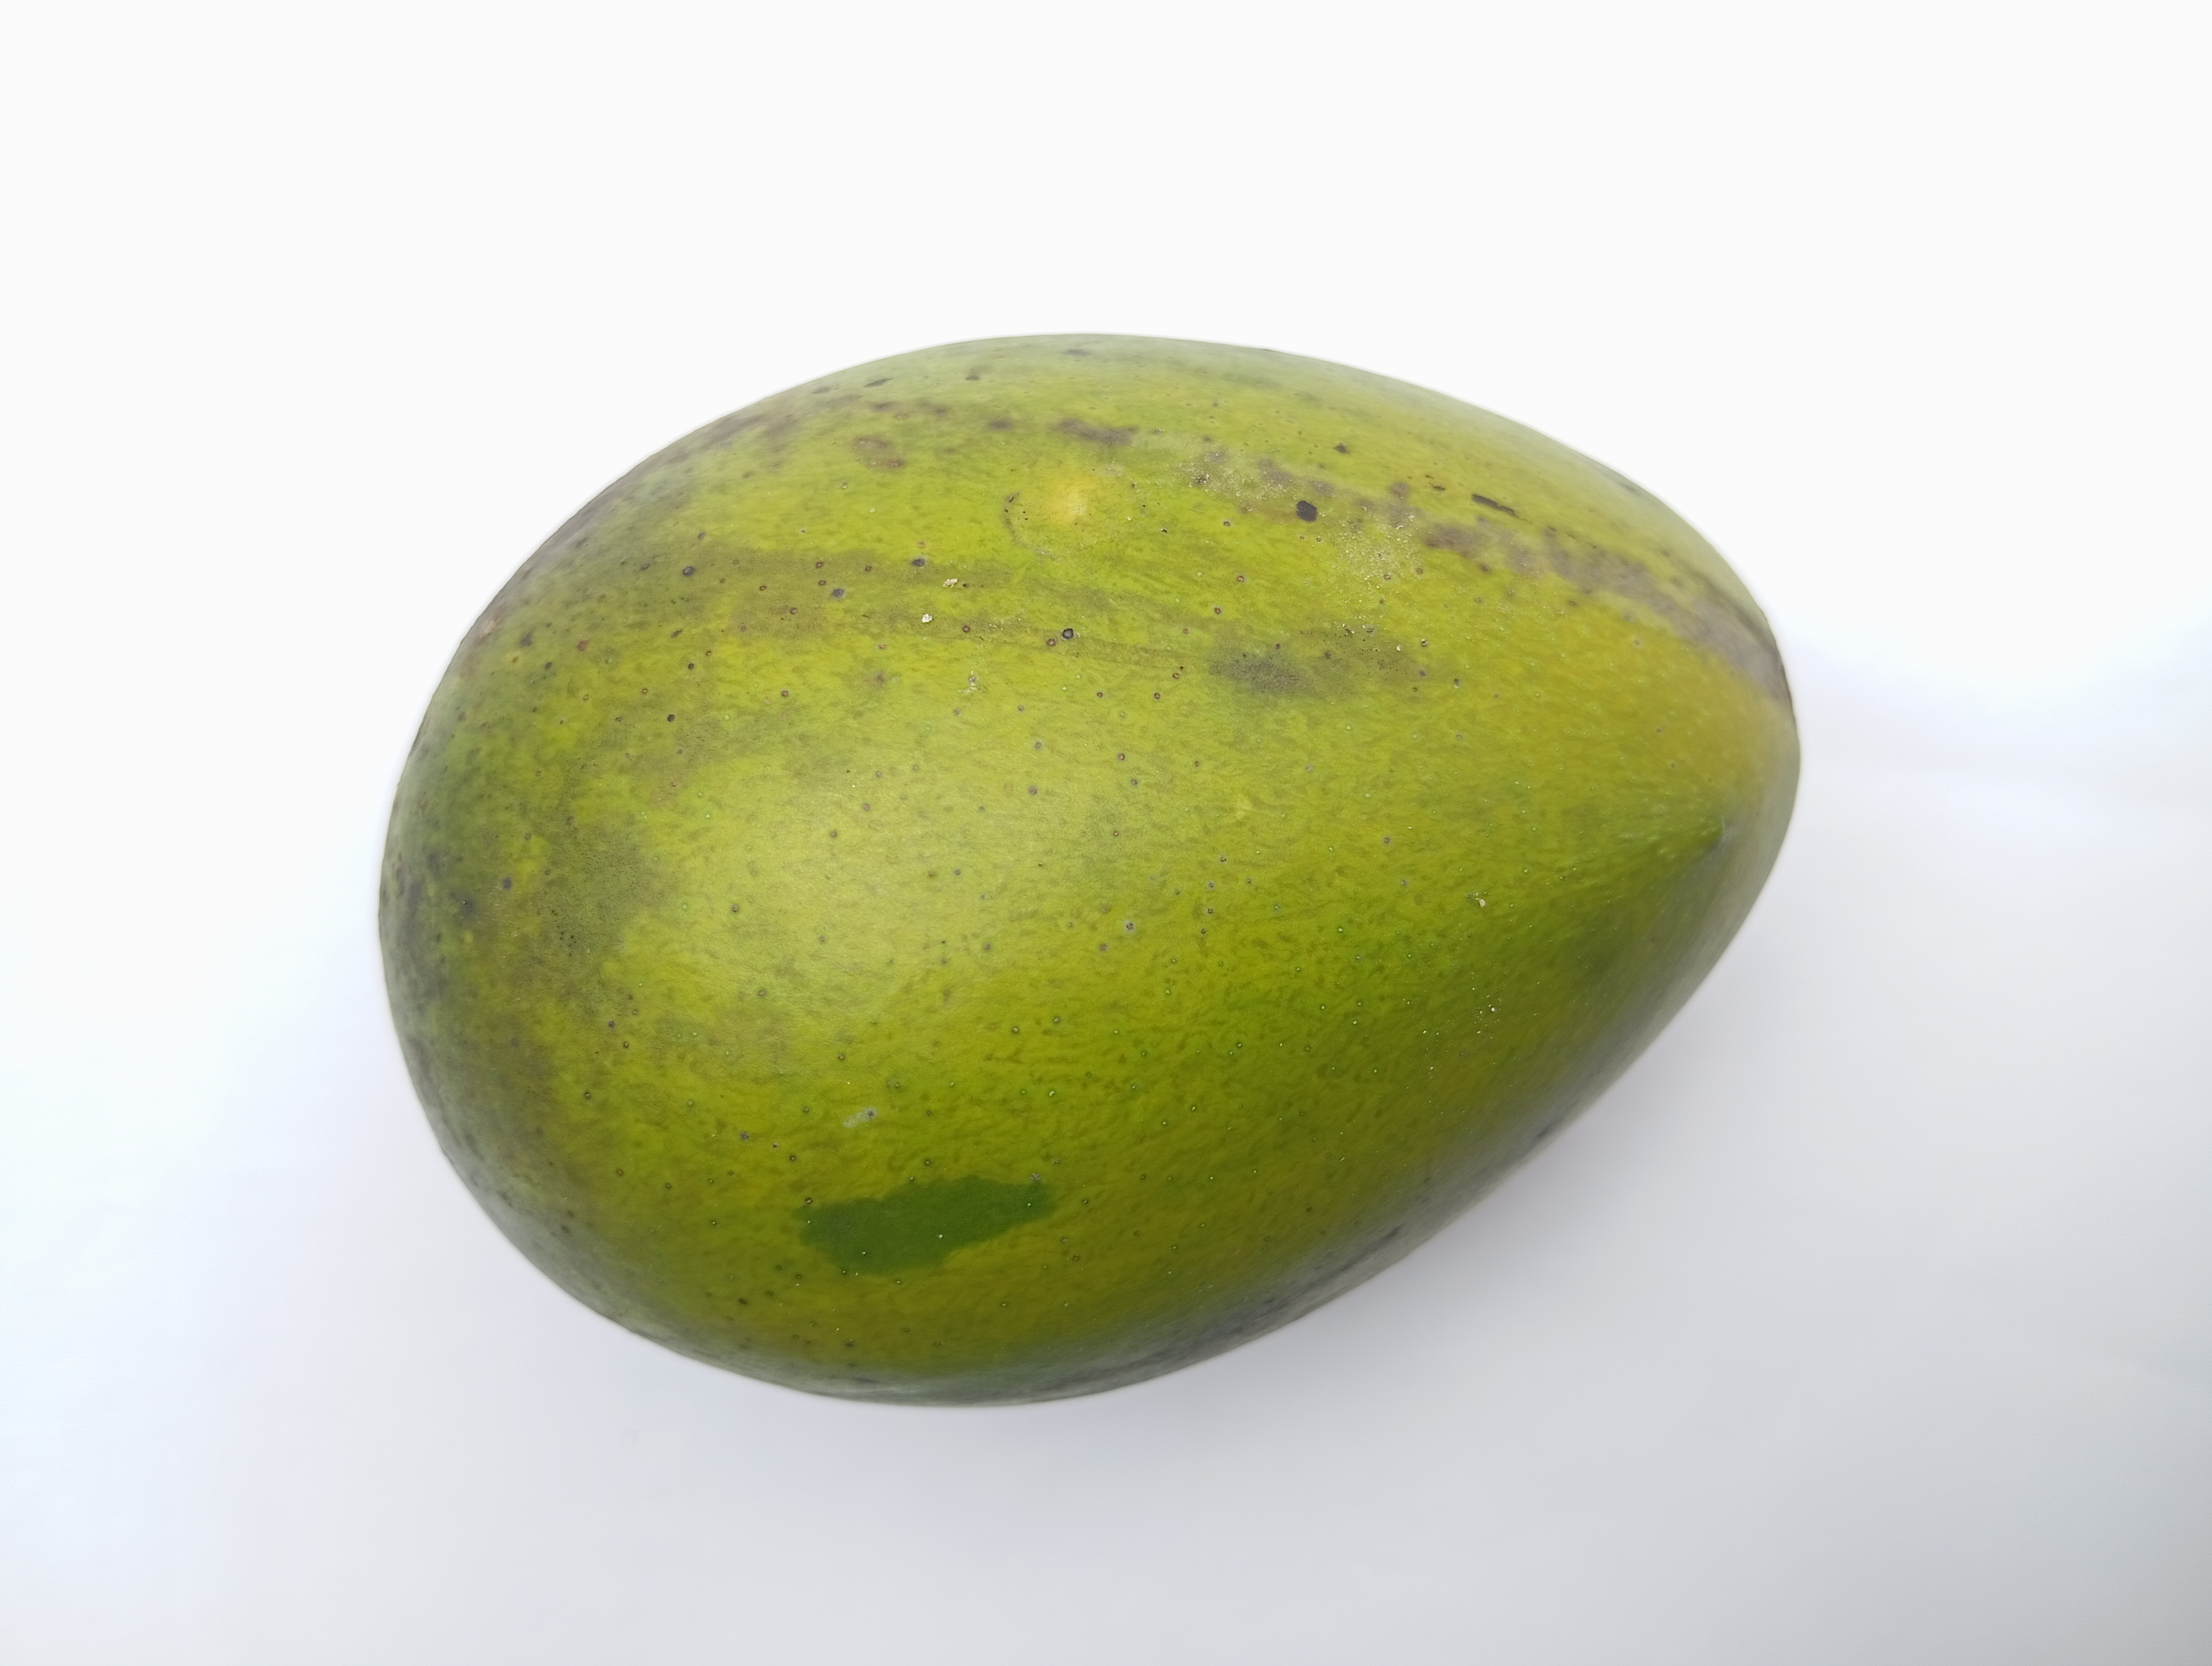
Mango variety: Harivanga